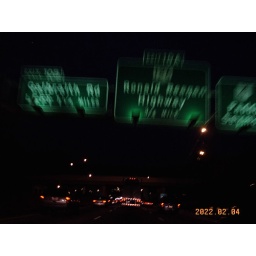
Watching the road signs speed by